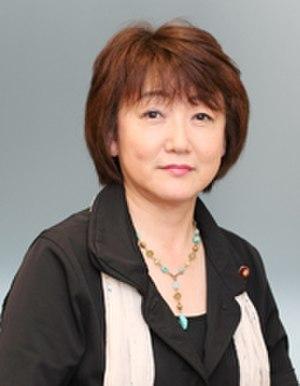
Kazuko Kōri est une femme politique japonaise née le 31 mars 1957 à Sendai. Après une carrière de présentatrice de télévision, elle est élue à la Chambre des représentants en 2005, puis à la tête de la mairie de Sendai en 2017.